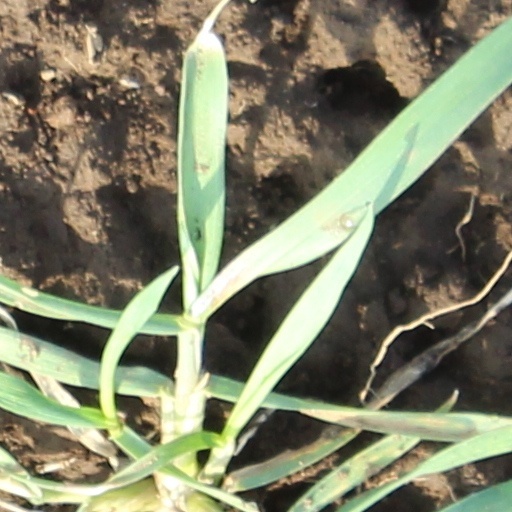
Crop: wheat